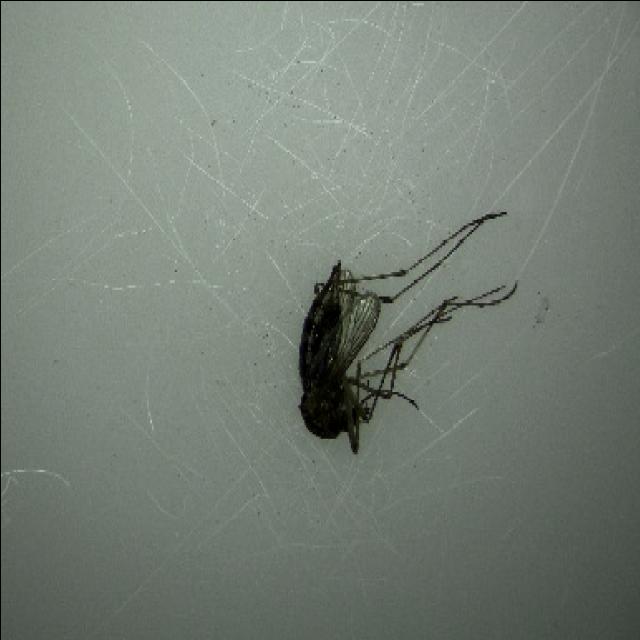
Species: aedes_vexans